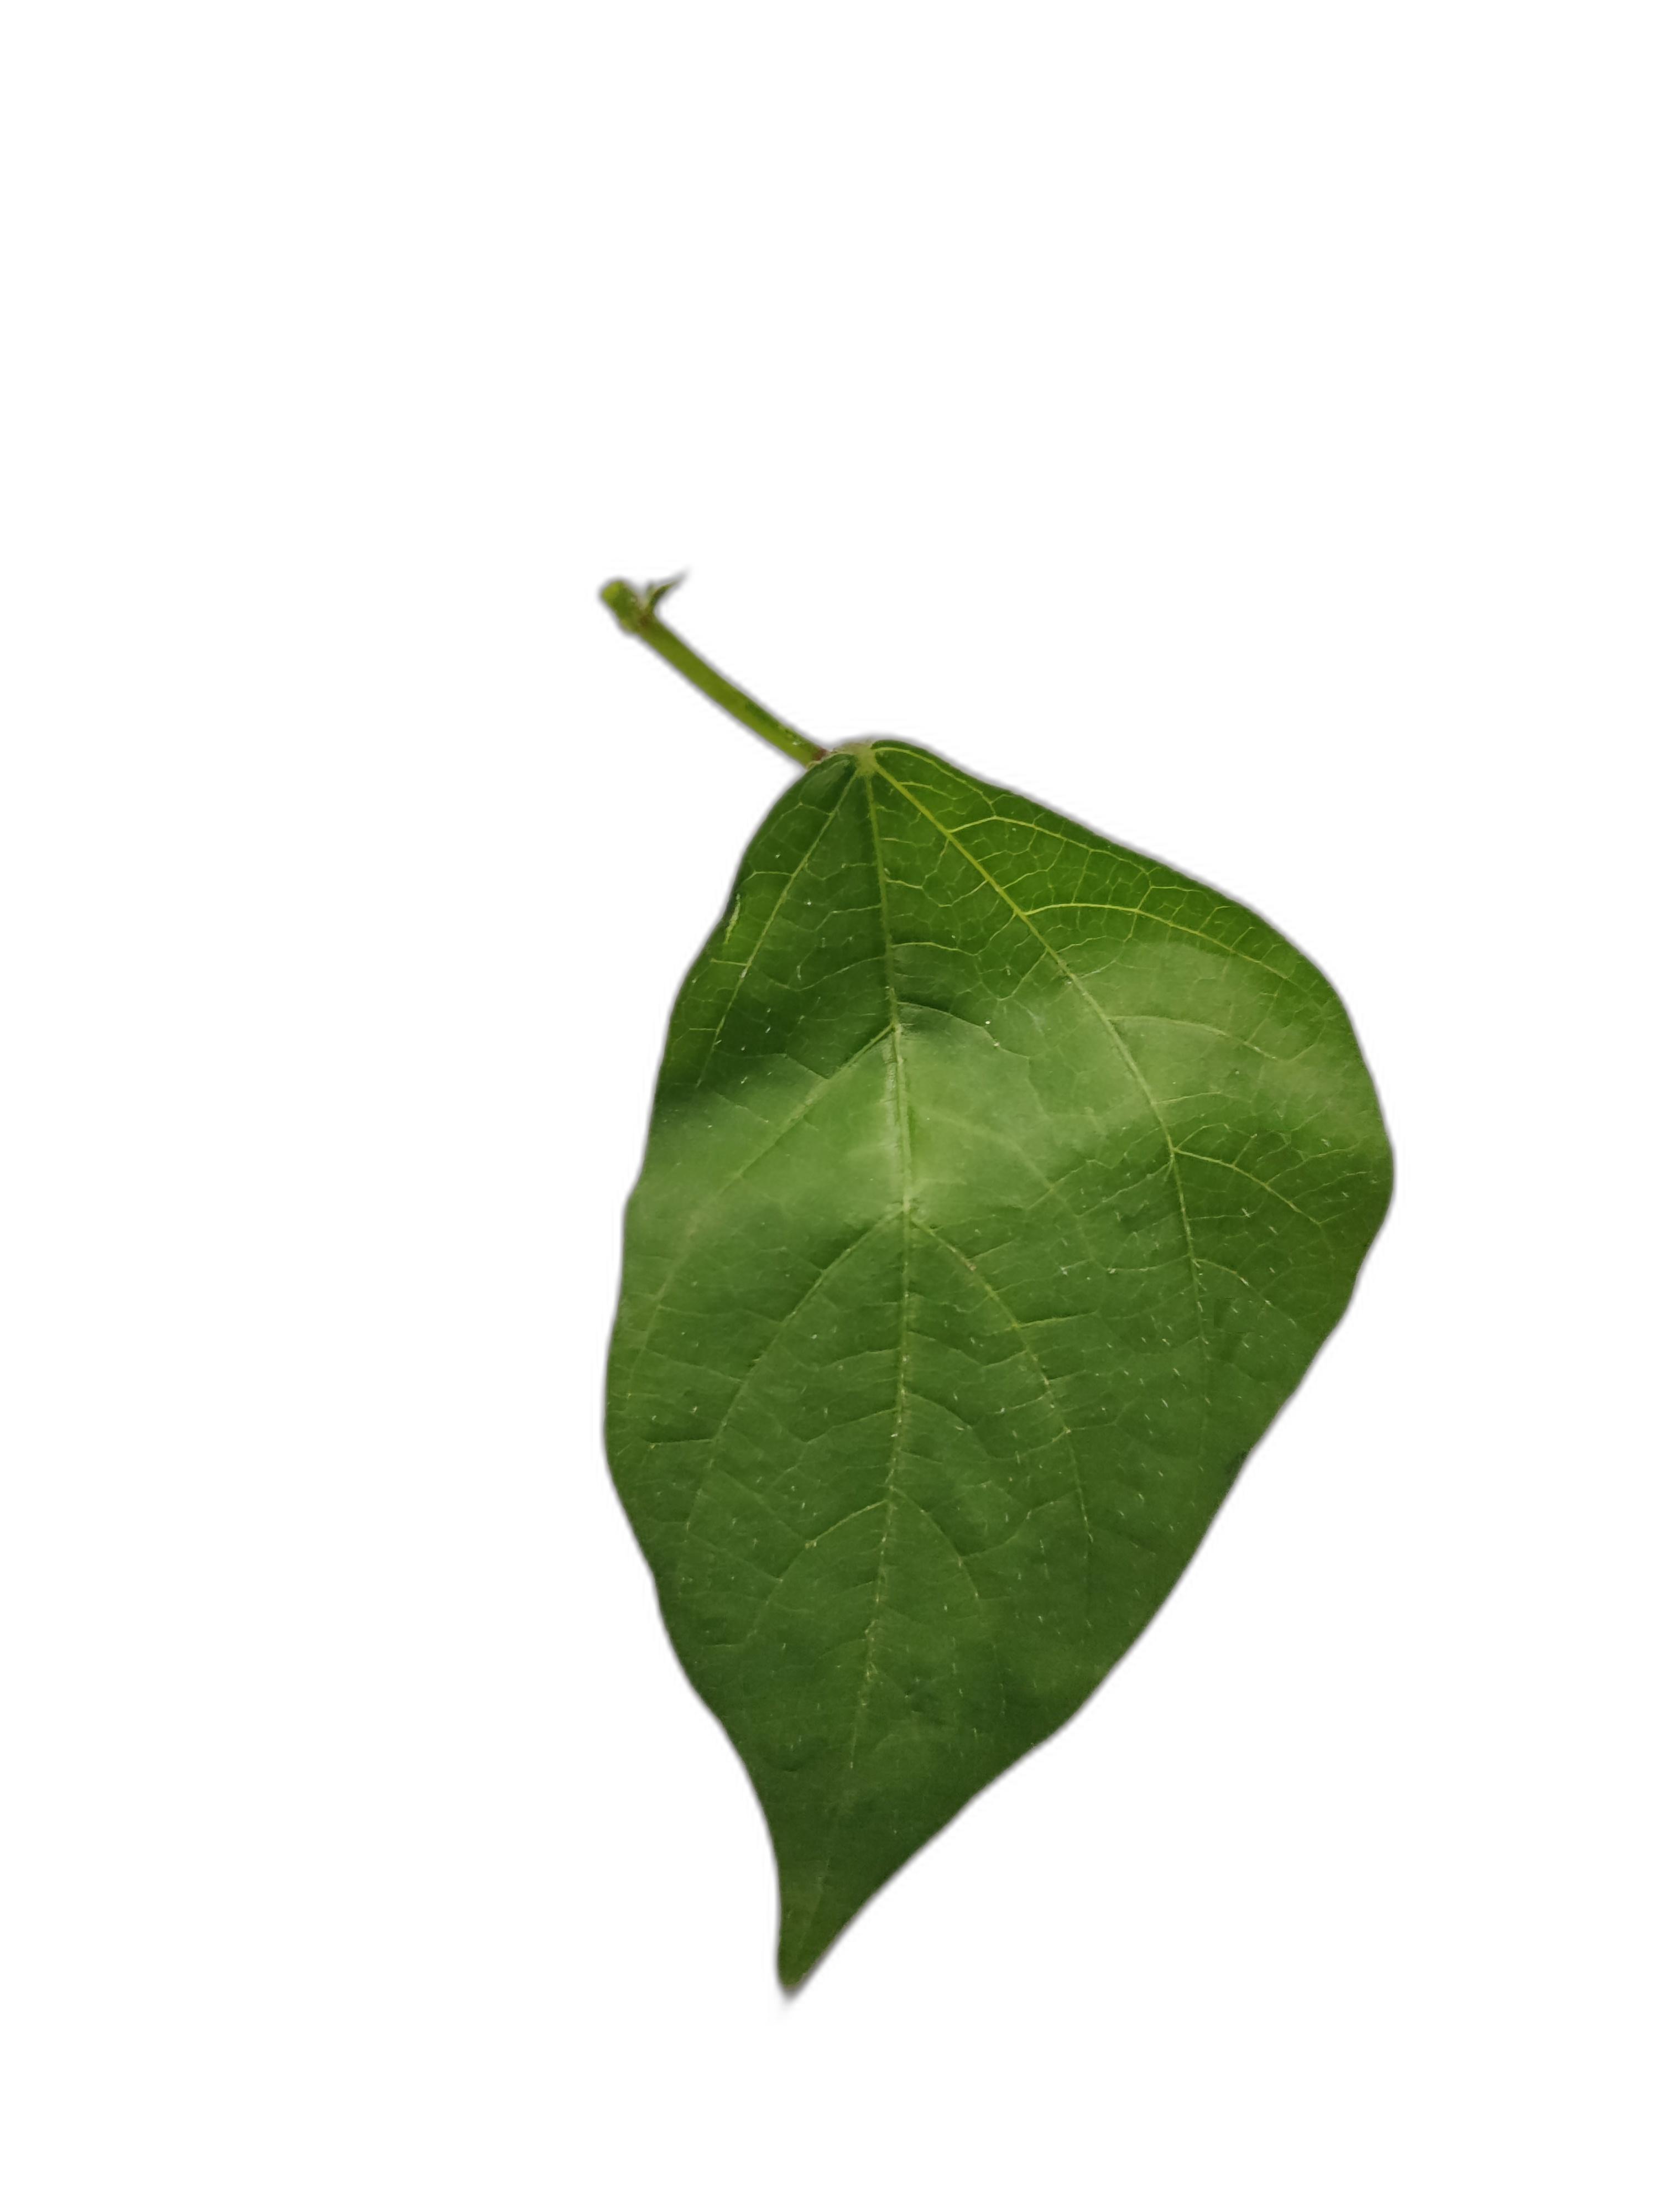
Label: Healthy